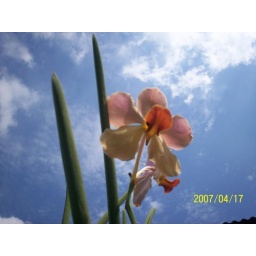
flower in the sky